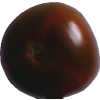
Label: tomato_maroon